2012 CR Vasco da Gama season

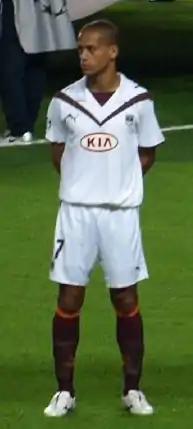
Wendel was the main employment of Vasco da Gama's mid-season in 2012

On 8 July, Vasco da Gama drew with Figueirense at Orlando Scarpelli, in Florianópolis: 1-1. In the first half, Vasco da Gama dominated the match and scored his goal: Diego Souza kicked crawling and open the score. In the second half, Figueirense came to dominate the game, and tied, after crossing, Roni anticipated William Matheus, and scored the last goal of the match.